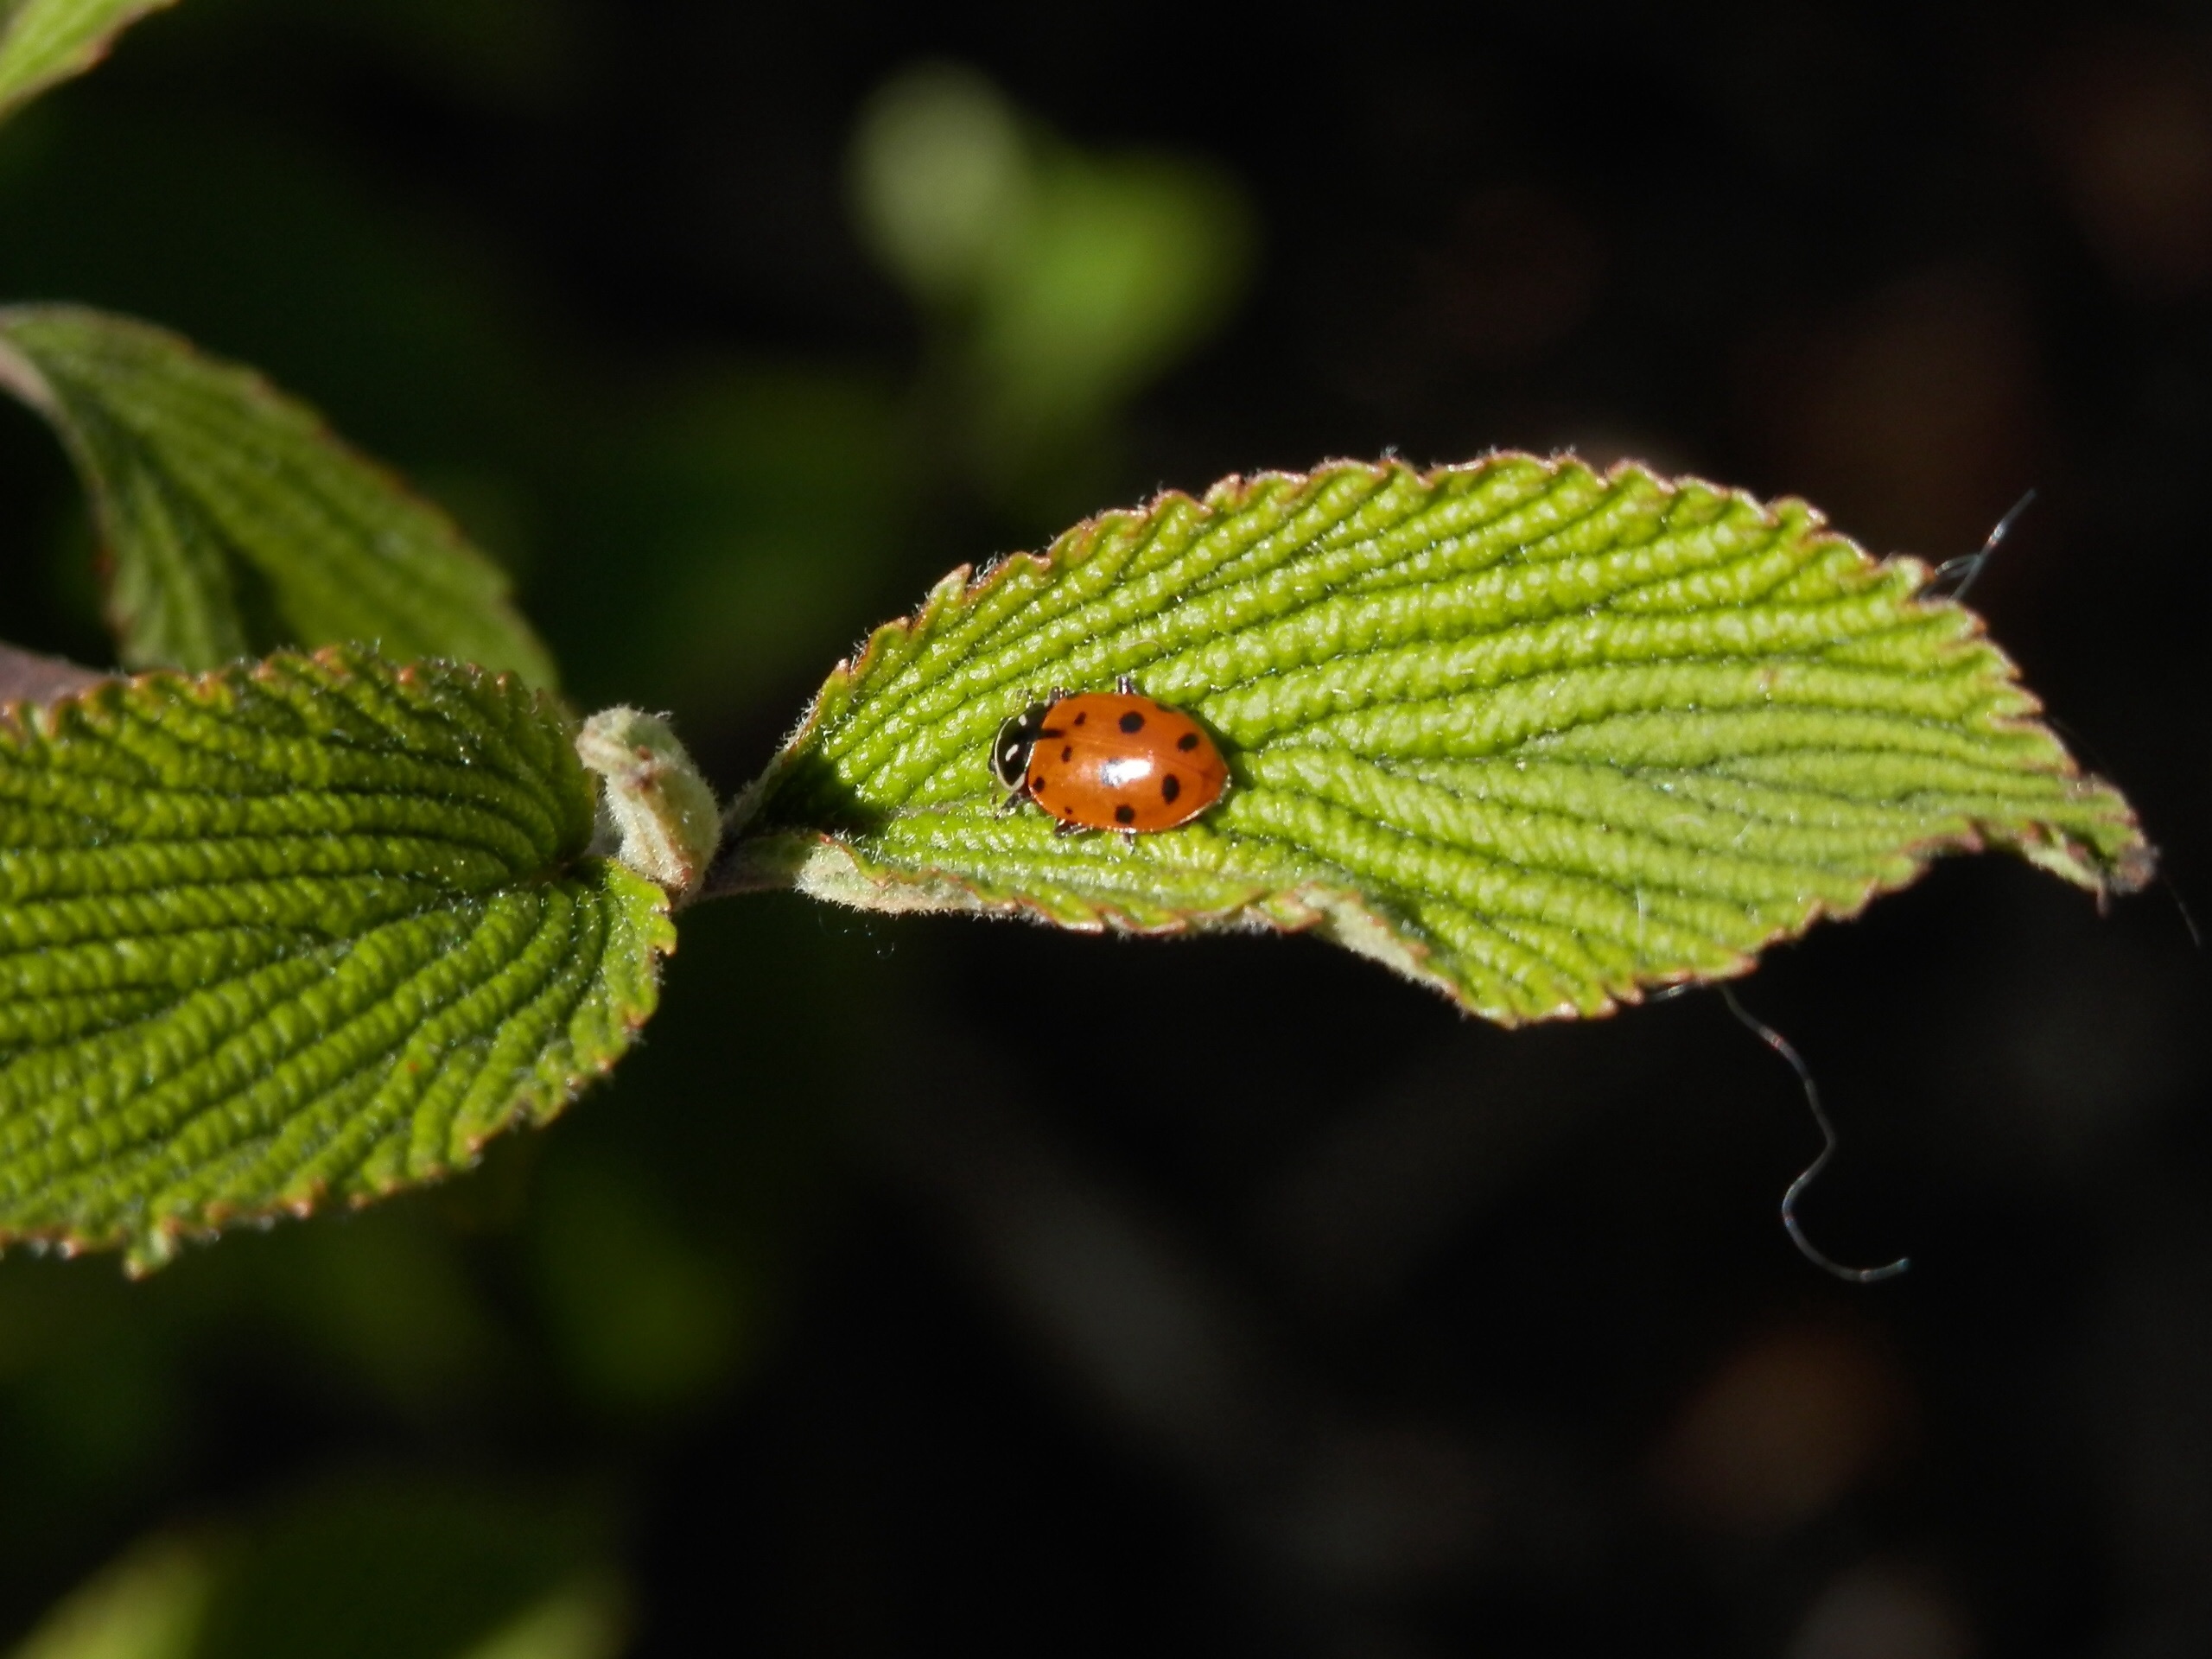
tree, nature, branch, plant, leaf, flower, green, produce, insect, botany, flora, fauna, invertebrate, close up, shrub, macro photography, flowering plant, land plant